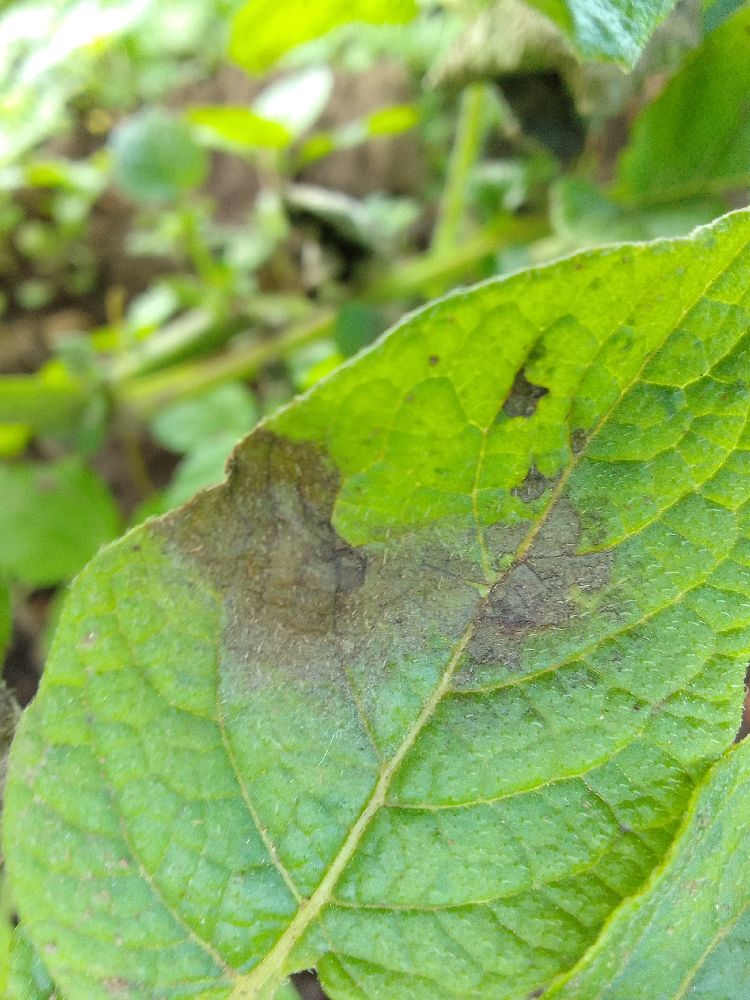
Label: Late blight